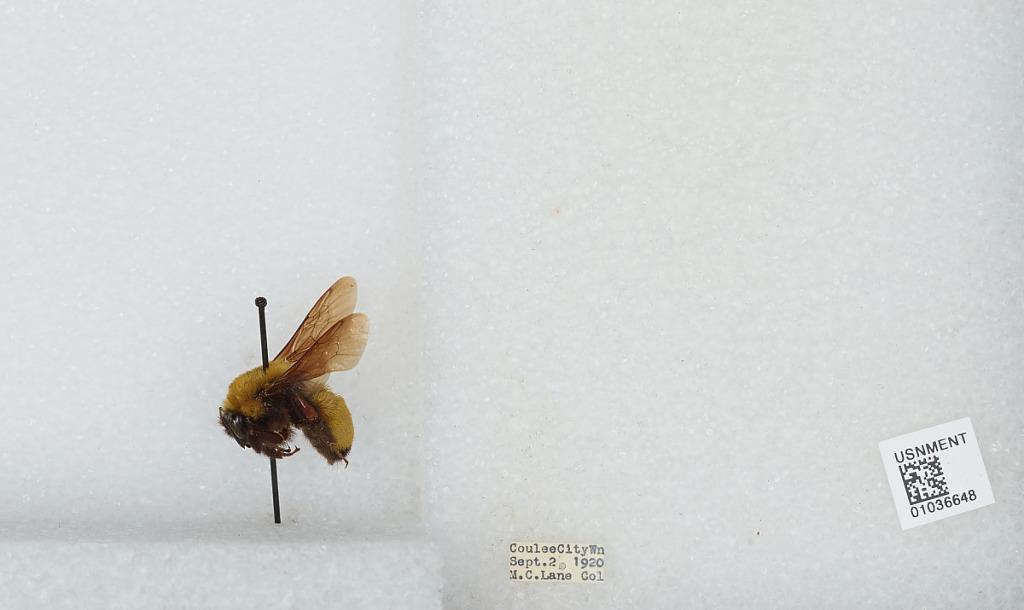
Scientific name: Bombus (Separatobombus) morrisoni Cresson
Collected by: M. Lane
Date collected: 1920-9-2
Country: United States
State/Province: Washington
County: Grant
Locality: Coulee City
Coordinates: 47.6119, -119.291